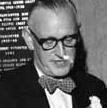
Age: 58